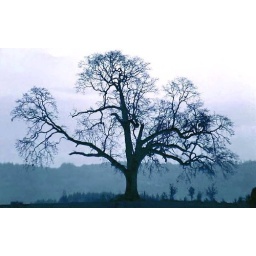
This winter oak tree caught my eye on a rural road near Hillsboro, Or